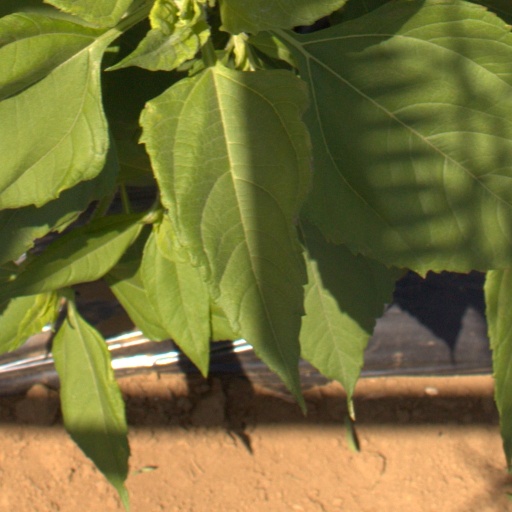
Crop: Jerusalem artichoke